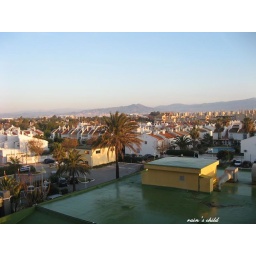
the sun rising over the rooftops in a warm december morning, in a house by the beach